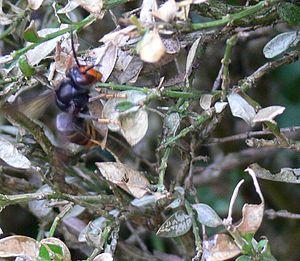
Frelon asiatique (Vespa velutina) en recherche de larves de pyrale du buis sur un buisson de buis infesté.
Le frelon asiatique ou frelon à pattes jaunes est une espèce d'insecte hyménoptère de la famille des Vespidae, de la sous-famille des Vespinae et du genre Vespa. L'espèce est originaire d'Asie, avec une vaste aire de répartition dans des zones au climat tropical ou continental.
La Pyrale du buis est une espèce de lépidoptères de la famille des Crambidae, originaire d'Extrême-Orient. Introduite accidentellement en Europe dans les années 2000 via des végétaux importés d'Asie, elle y est rapidement devenue invasive.